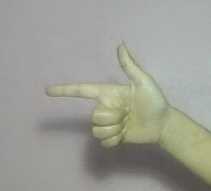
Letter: yaa